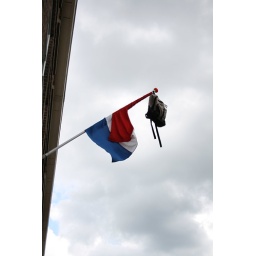
Dutch tradition. The bag hanging from the dutch flag signifies that one of the children in the house just graduated from school.